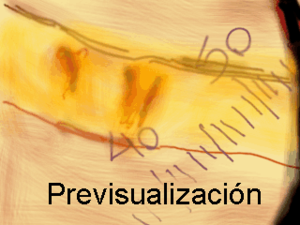
Le suaire de Turin, ou linceul de Turin, est un drap de lin jauni de 4,42 mètres de long sur 1,13 mètre de large montrant l'image floue d'un homme présentant les traces de blessures compatibles avec un crucifiement. La représentation figurant certains détails de la Crucifixion de Jésus de Nazareth décrite dans les évangiles canoniques est l'objet de piété populaire et est considérée par l'Église catholique comme une icône. Certains croyants la vénèrent comme une relique insigne, le « Saint-Suaire ».